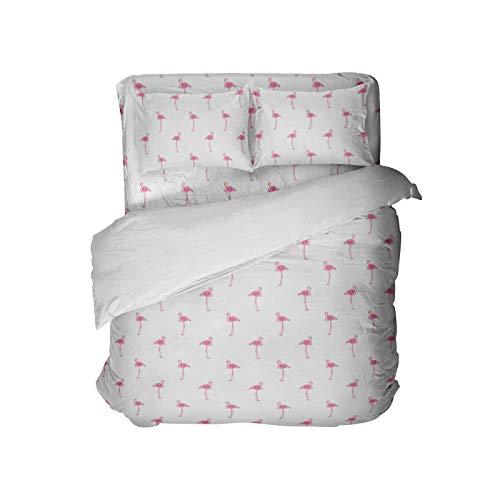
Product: Extremely Stoked Beach Girl Preppy Pink Flamingos Bedding, White
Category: Home & Kitchen | Bedding | Kids' Bedding | Comforters & Sets | Comforters
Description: Made with water based dyes so design never fades.
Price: $24.99 $24.99
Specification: ProductDimensions:90x90x3inches|ItemWeight:6pounds|ShippingWeight:12pounds|Manufacturer:ExtremelyStoked|ASIN:B07S2GBTDK|Itemmodelnumber:USA